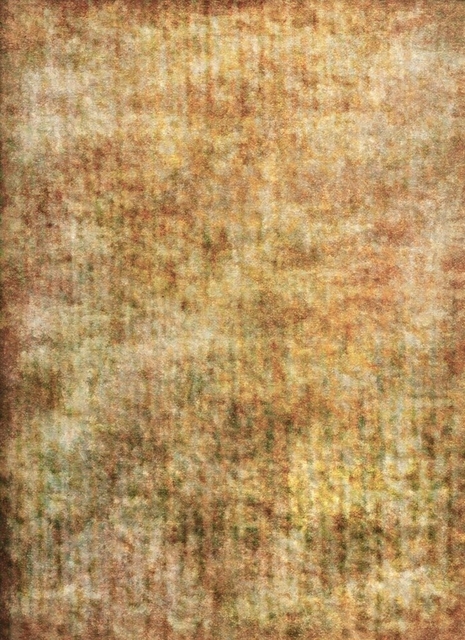
Texture: blotchy